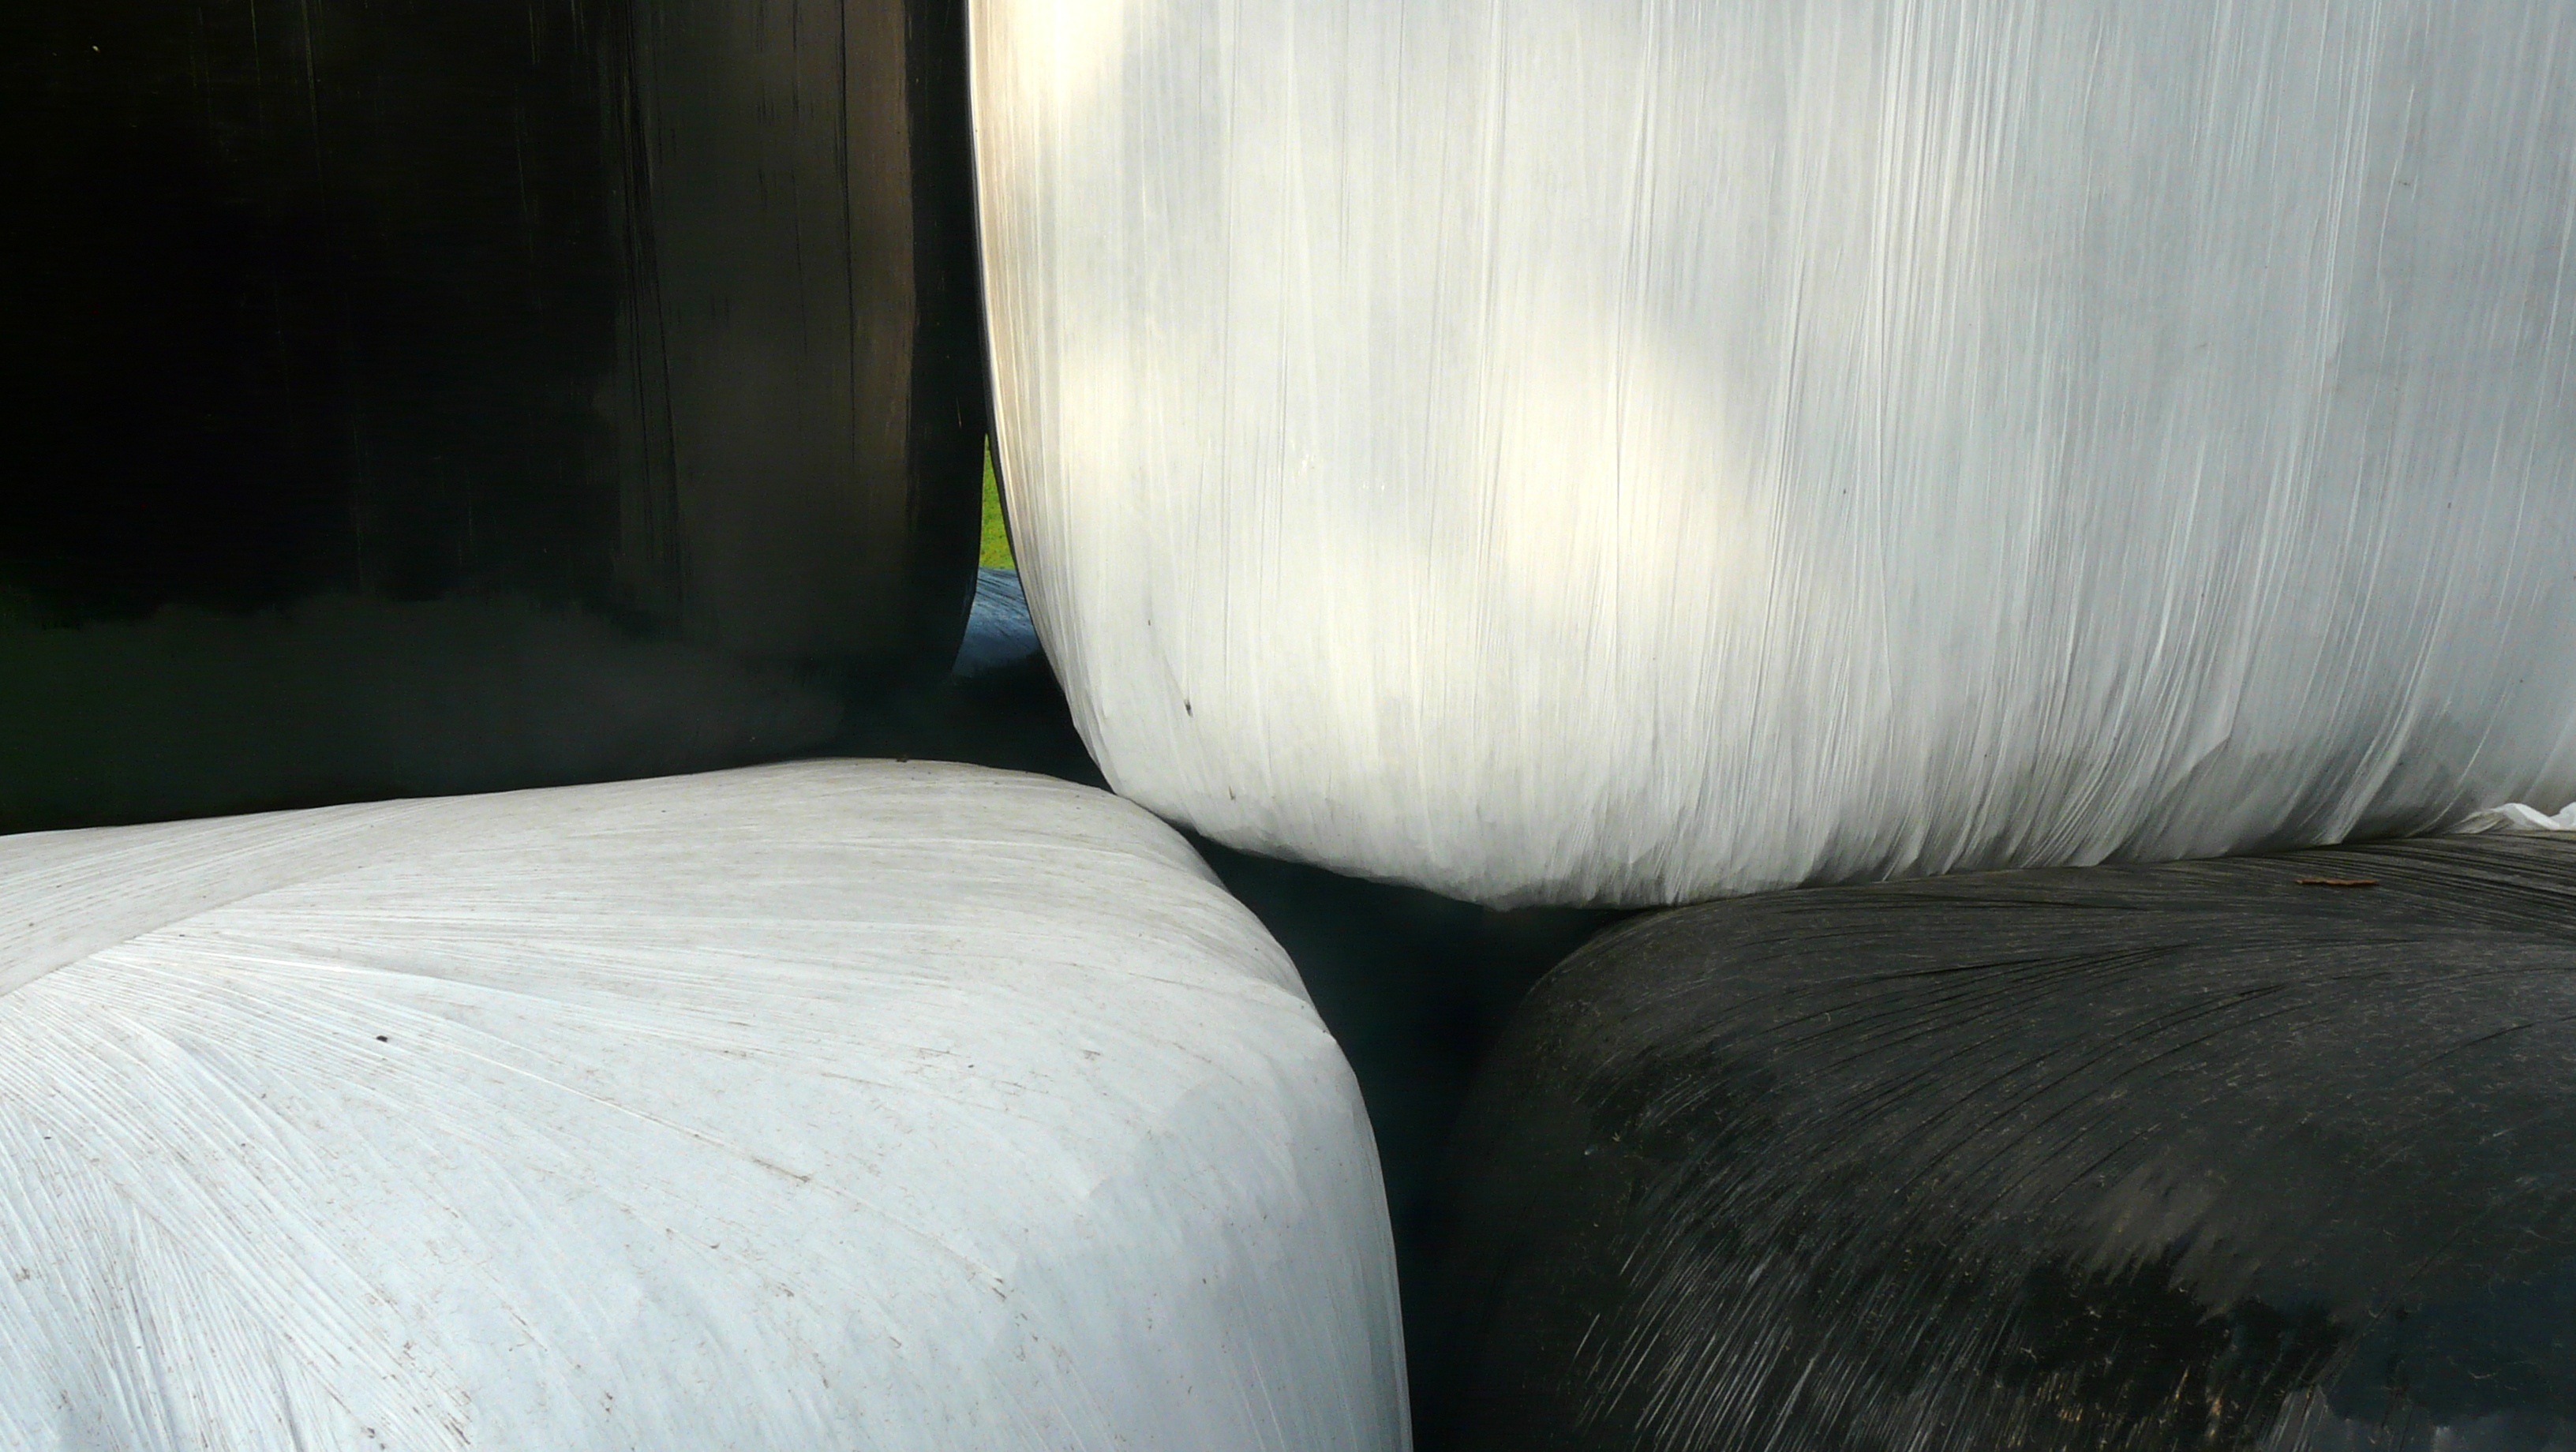
wing, light, black and white, white, hay, bale, plastic, color, blue, black, furniture, material, close up, slide, packaging, hay bales, round bales, sleeve, wrapped up